Spring-heeled Jack

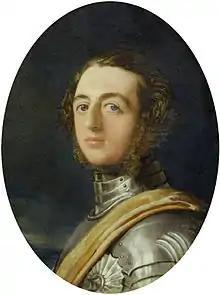
Henry de La Poer Beresford, 3rd Marquess of Waterford (1840)

Other researchers believe that some individual(s) may have been behind its origins, being followed by imitators later on. Spring-heeled Jack was widely considered not to be a supernatural creature, but rather one or more persons with a macabre sense of humour. This idea matches the contents of the letter to the Lord Mayor, which accused a group of young aristocrats as the culprits, after an irresponsible wager. A popular rumour circulating as early as 1840 pointed to an Irish nobleman, the Marquess of Waterford, as the main suspect. Haining suggested this may have been due to his having had bad experiences with women and police officers.